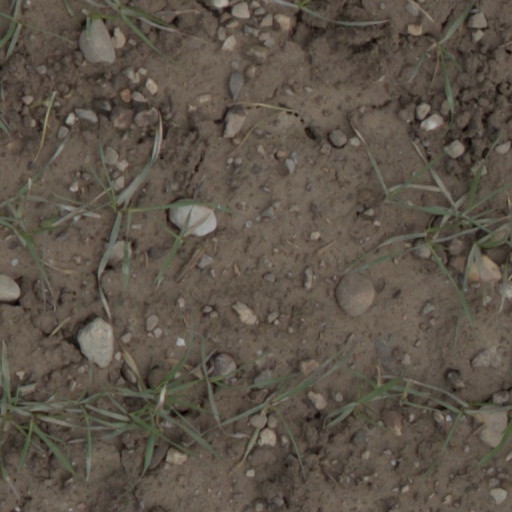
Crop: wheat